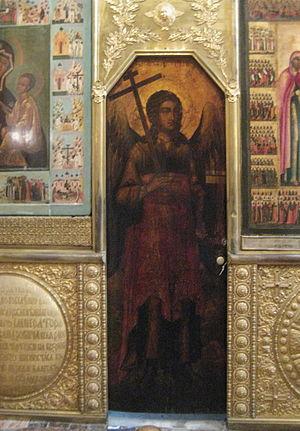
Uriel ou Ouriel est le nom d'un archange de la tradition monothéiste. Il est considéré comme le quatrième archange et apparaît dans plusieurs traditions pseudépigraphiques ou apocryphes de ce courant religieux. Il est révéré par l'Église orthodoxe, jusqu'en Russie, comme l'un des sept archanges majeurs et figure en haute place dans les hiérarchies angélologiques de l'ésotérisme chrétien européen, médiéval et moderne. Uriel est reconnu par l'église anglicane comme le quatrième archange.